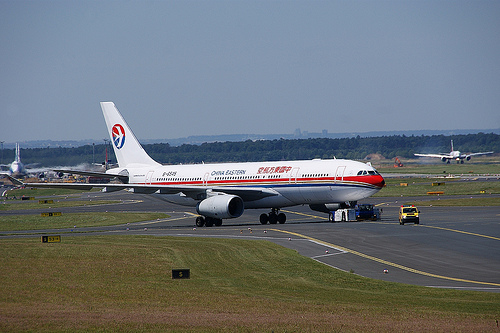
question: ここはどこですか？
answer: 空港

question: 何がありますか？
answer: 飛行機が滑走路上にある

question: どんな飛行機ですか？
answer: 大型のジェット旅客機

question: 飛行機は何色ですか？
answer: 白い機体に赤と青の線が横に入っている

question: 機体には何と書いてありますか？
answer: 中国東方航空

question: エンジンはいくつありますか？
answer: 2つ

question: 飛行機の前には何がありますか？
answer: 作業車がある

question: 作業車は何色ですか？
answer: 黄色